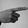
ASL letter: G